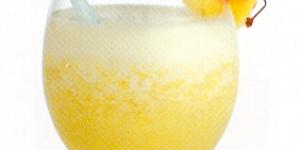
pina colada con ron blanco